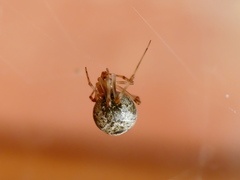
Species: Parasteatoda_tepidariorum